Lakes in Hyderabad

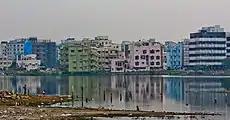
Durgam Cheruvu near HITEC City being slowly encroached by expanding city

The Indian city of Hyderabad was known as City of Lakes. Some of these lakes are natural and various are man made bodies. As per various sources only a few decades back, Hyderabad had a large number of water bodies such as lakes, reservoirs, rivers, streams, aquaculture ponds, tanks, etc (as per some sources between 3000 and 7000 including natural and manmade bodies. Locally known as "cheruvu, kunta, tanks" ). As per the data from National Remote Sensing Centre, between 1979 and 2023 there has been a reduction of 61% in city’s lake area. Area occupied by 56 lakes were examined and it was found that the total area of these lakes has shrunk from . Most of these lakes have totally disappeared and the surface area of most of the surviving lakes have shrunken and turned to tiny ponds and cesspool. Some of the lakes which have totally disappeared are Tigal Kunta, Somajiguda Tank, Mir Jumla tank, Pahar Tigal Kunta, Kunta Bhawani Das, Nawab Saheb Kunta, Afzalsagar, Nallakunta, Masab Tank etc. Hussainsagar Lake, Kunta Mallaiyapalli have shrunk drastically. Out of thousands of water bodies those were existing in 1970s in various sizes in and around Hyderabad, today only about 70 to 500 of them have survived. Most of them have disappeared due to encroachment or have been illegally drained for real estate projects by private or government agencies. The existing lakes have been used to dump garbage and sewage water. Most of these lakes and tanks were built during the regime of Qutub Shah in 16th and 17th century and later by Nizams as a source of drinking water for the residents of Hyderabad. The area of Hussain Sagar, which is the largest lake in Hyderabad shrunk by more than 40% i.e. from 550 ha to 349 ha in just 30 years. This lake was built in 1575 AD and since 1930 is not being used as a source for drinking water.